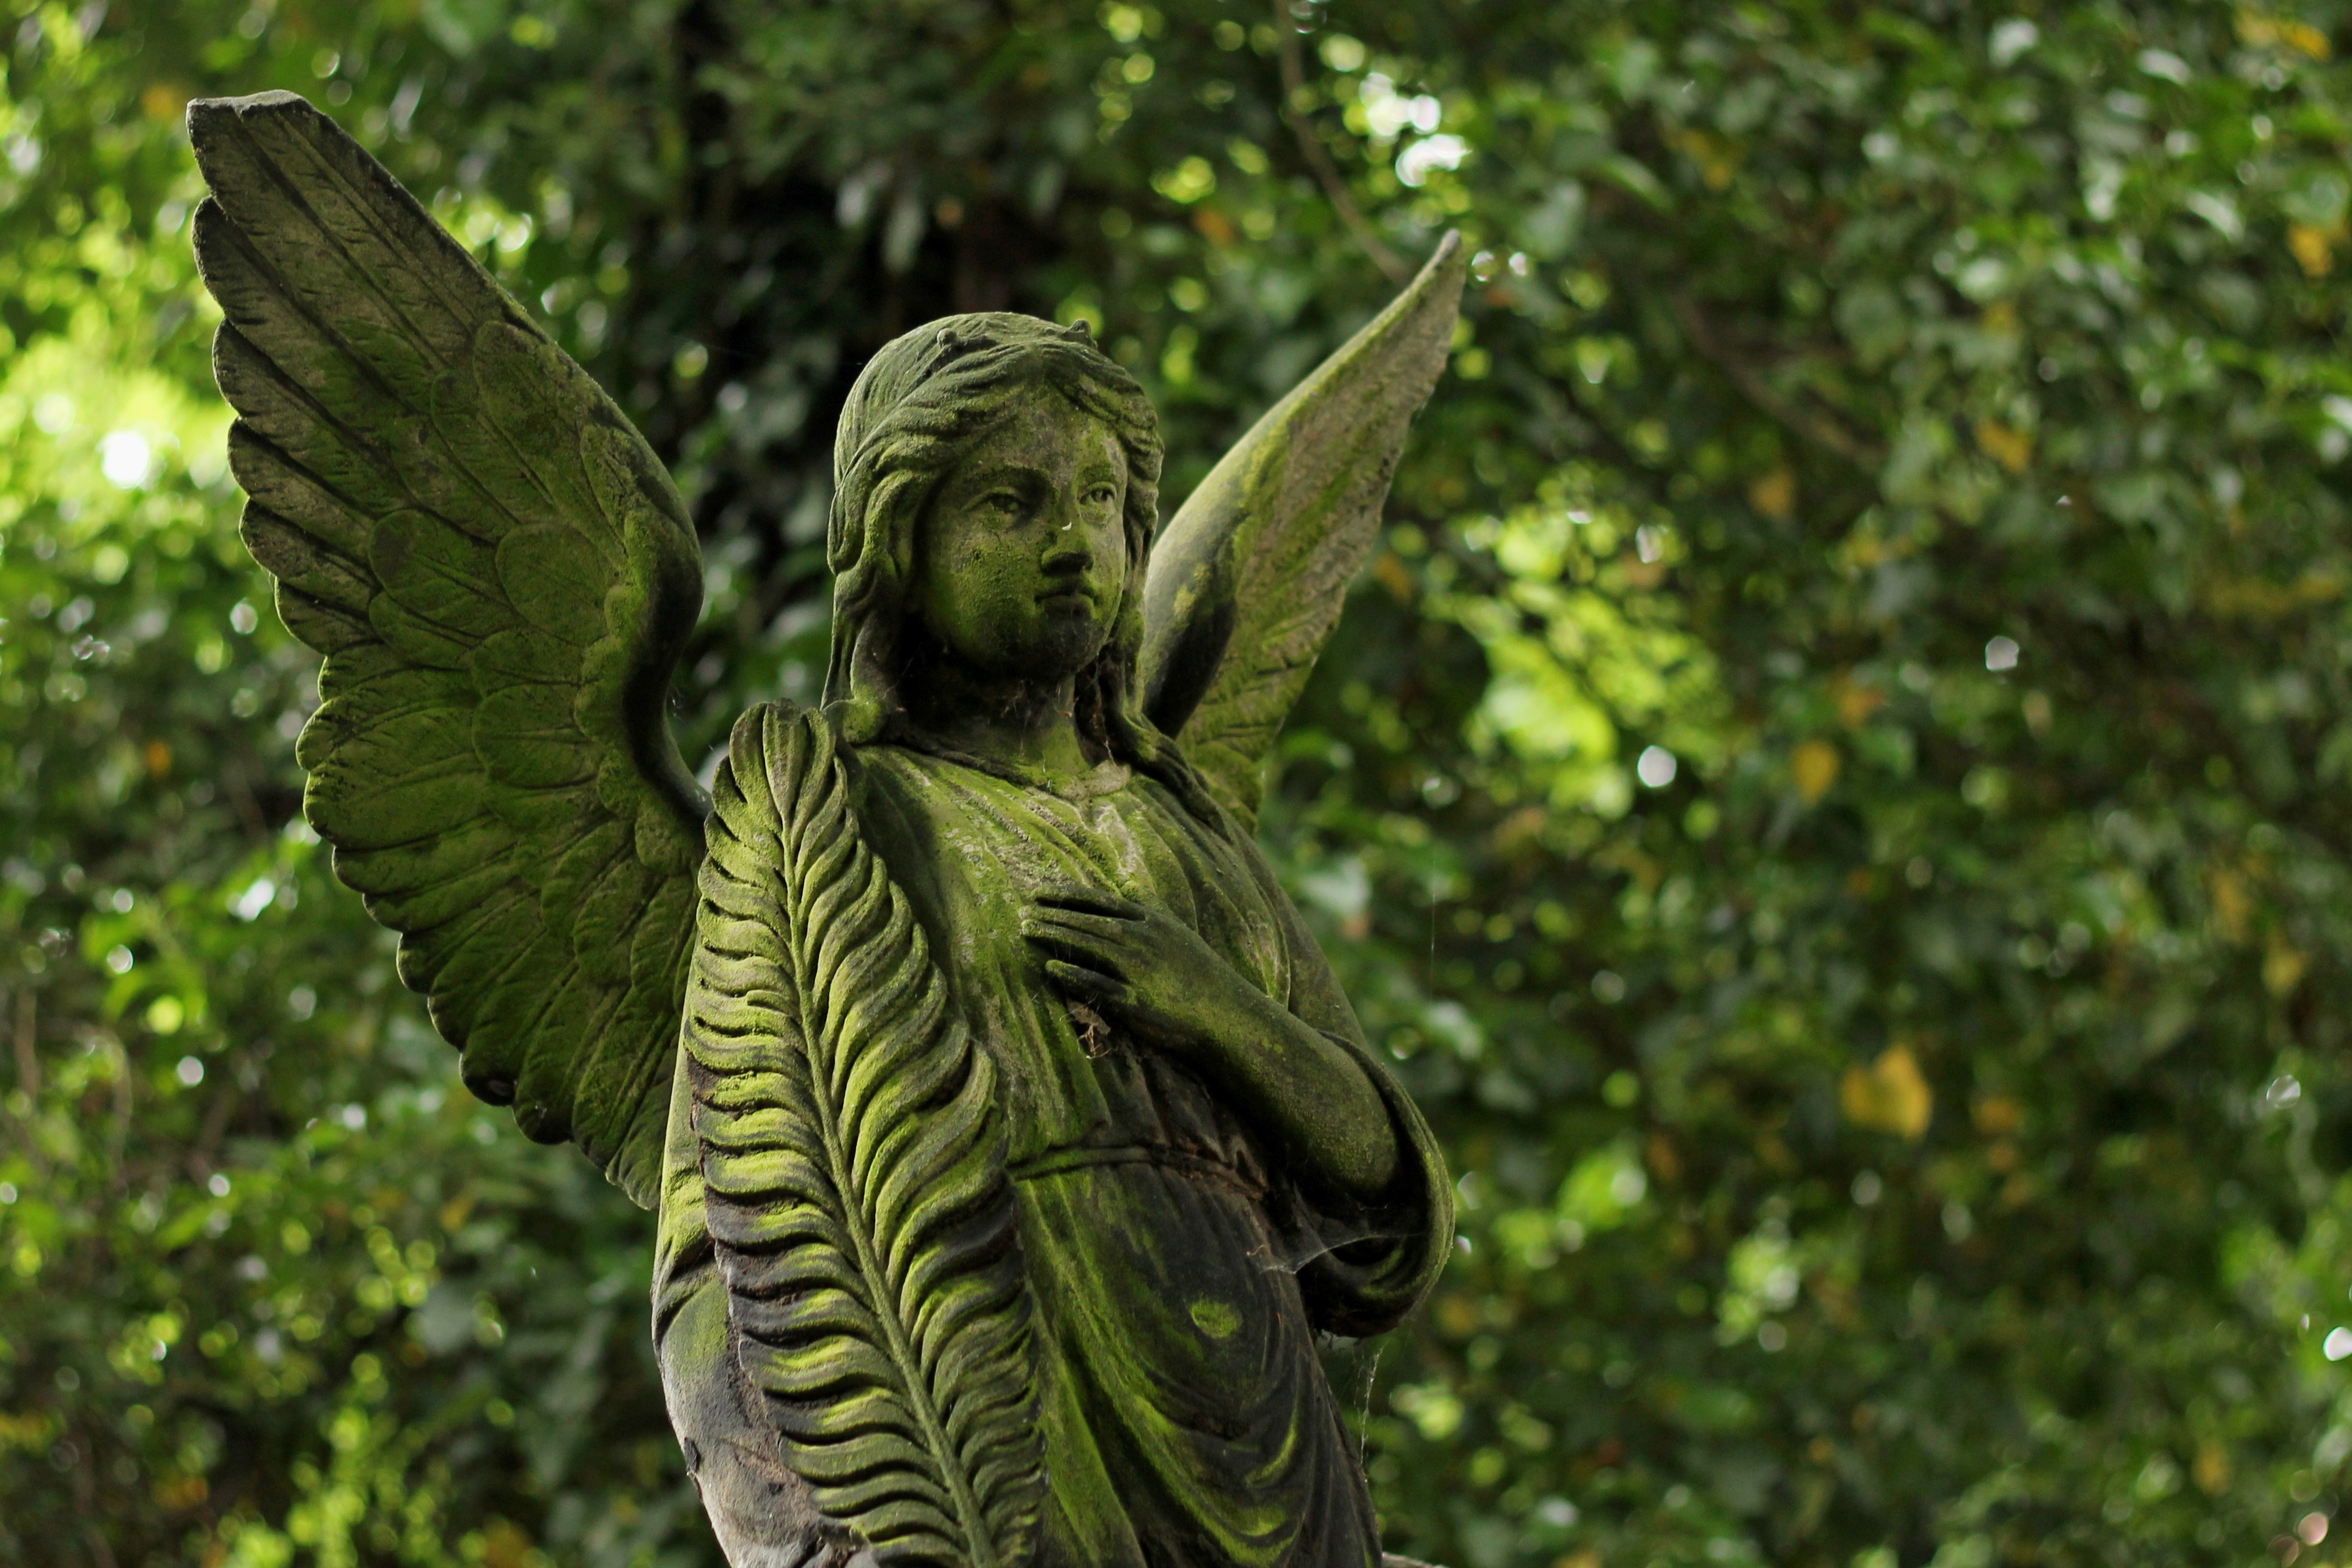
leaf, stone, monument, statue, sadness, green, jungle, botany, rest, cemetery, garden, death, sculpture, angel, art, character, angel guardian